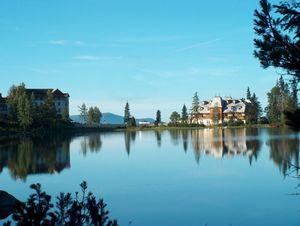
Le Štrbské pleso est un lac d’origine glaciaire de Slovaquie. Il est situé dans le massif des Hautes Tatras. Sa surface est de 19,76 ha, sa profondeur de 20 m à une altitude de 1 346 m. Son volume d'eau est de 1 284 000 m³ pour une longueur de 640 m et une largeur de 600 m. Il est recouvert de glace 155 jours par an. Il a donné son nom à la localité de Štrbské Pleso.